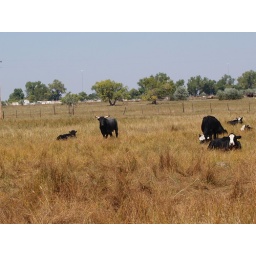
Another bull in the field